Michael Tschesno-Hell

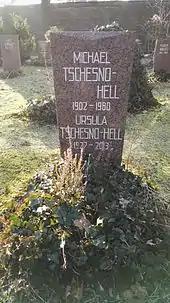

Michael Tschesno-Hell (17 February 1902 – 24 February 1980) was a screenwriter and cultural official of the Deutsche Demokratische Republik.